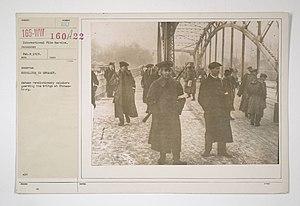
La révolution allemande est une période de l'histoire de l'Allemagne correspondant à la fin de l'Empire allemand. Amorcée en octobre 1918 par des mutineries, la formation de conseils de soldats puis de conseils ouvriers, elle voit :